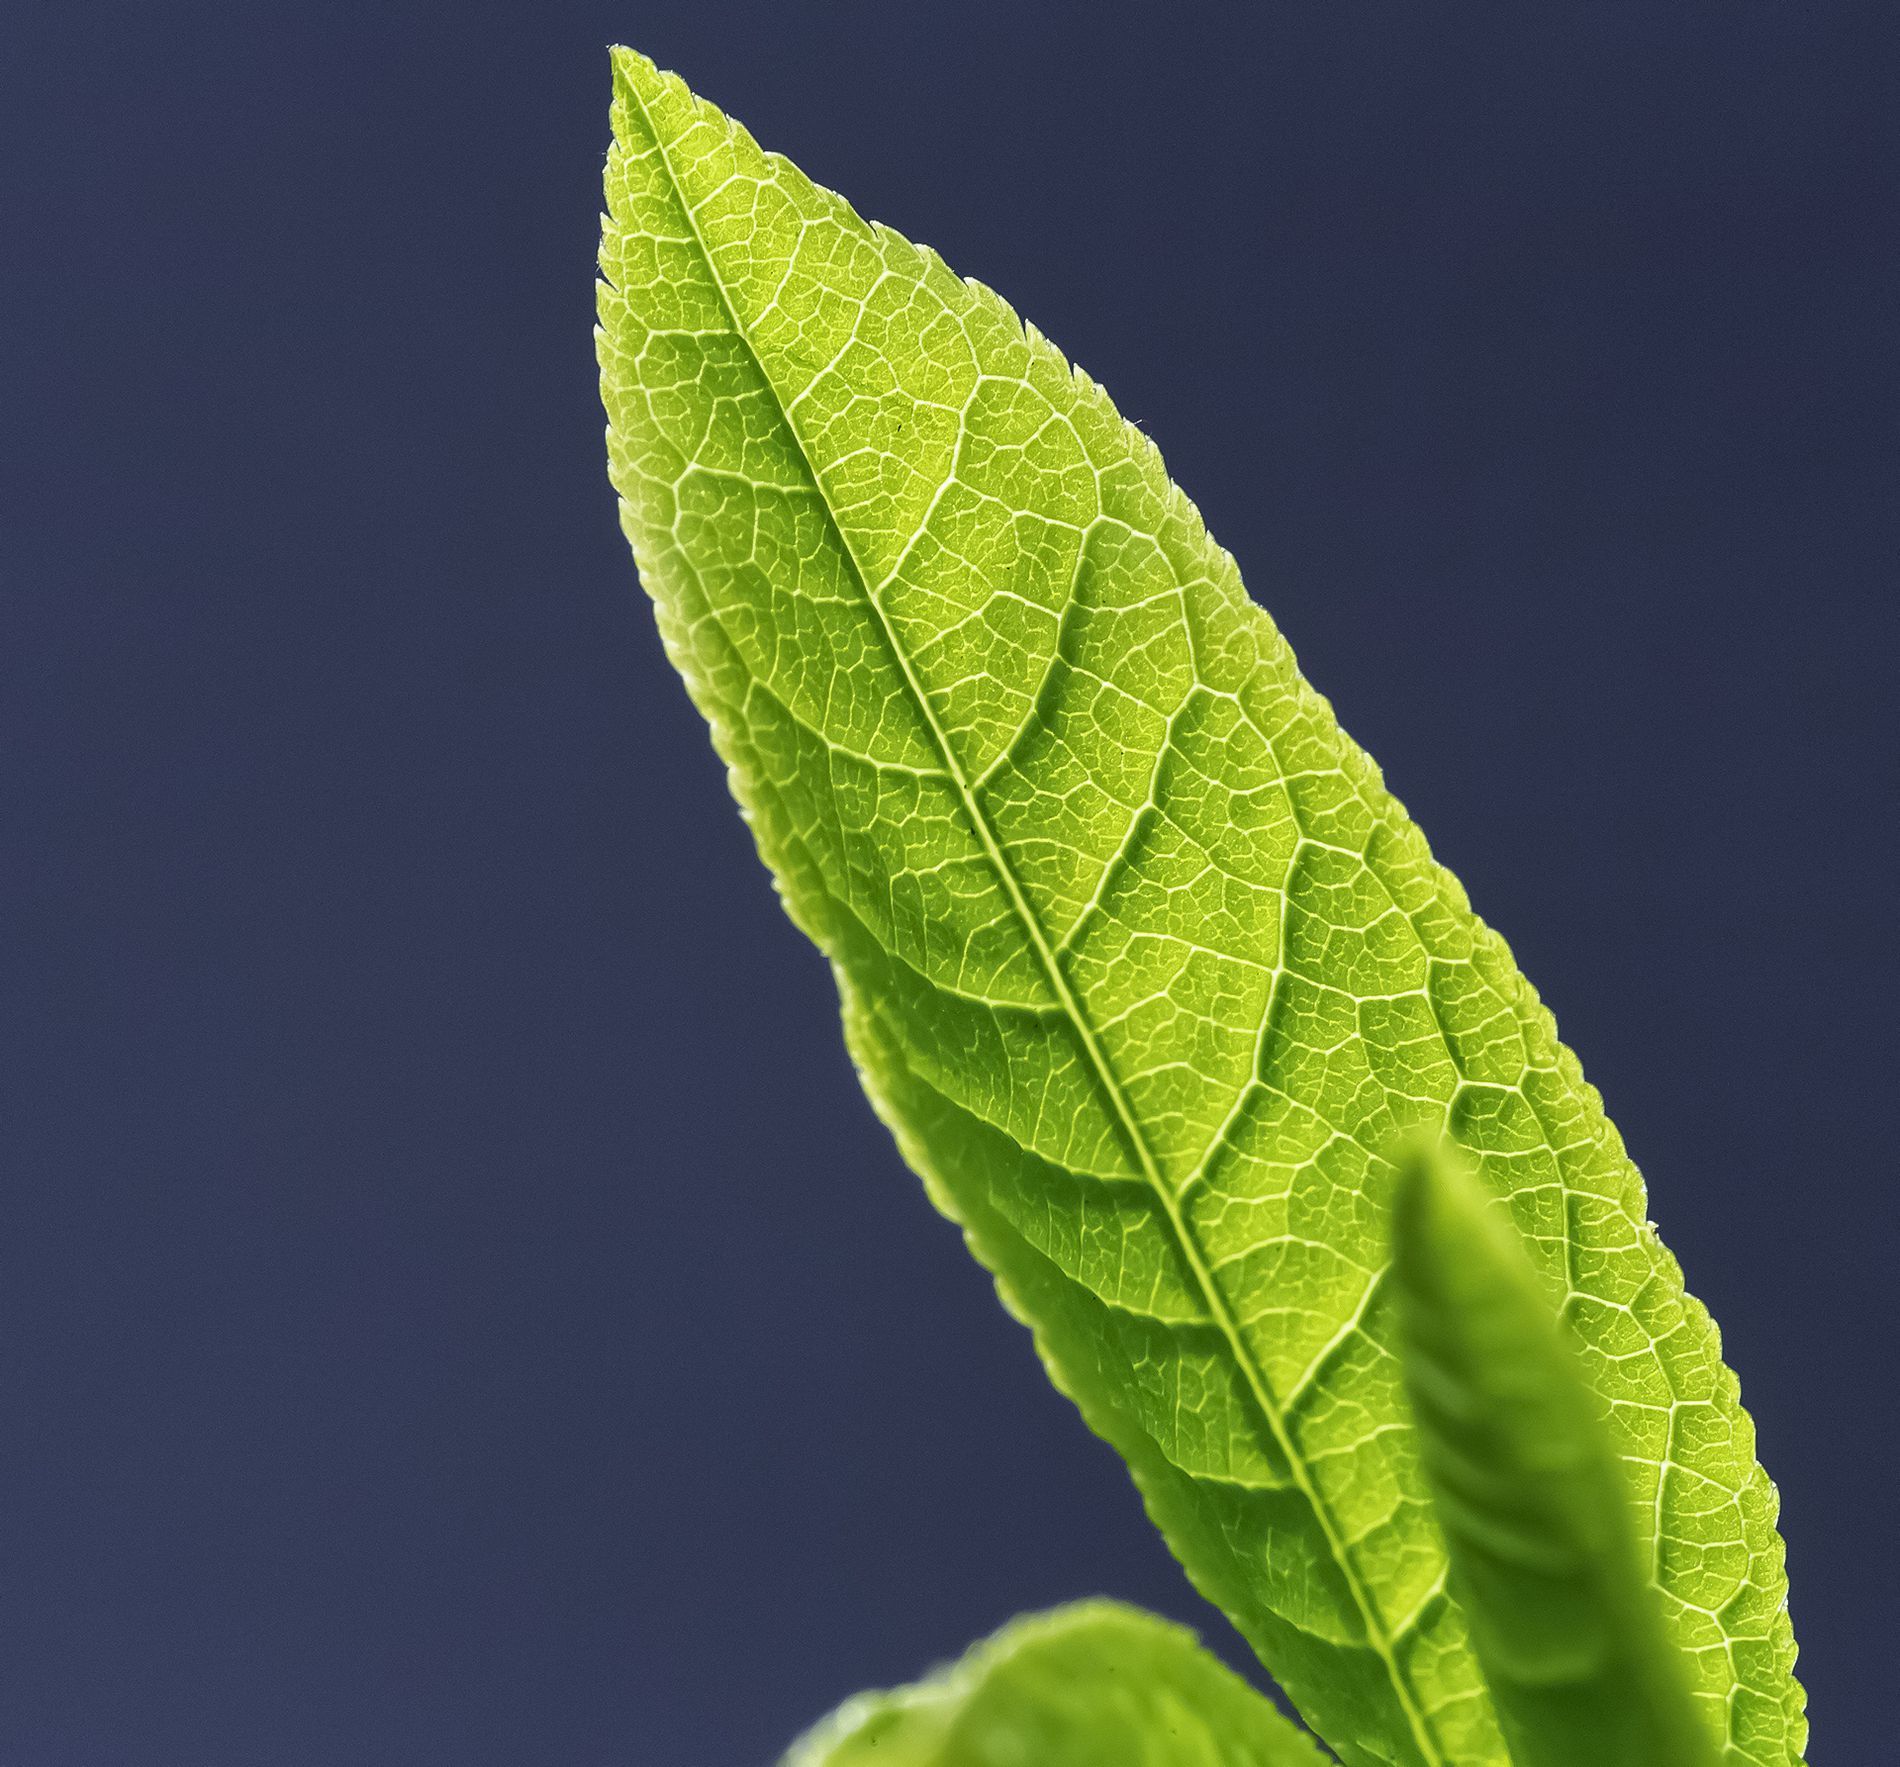
Nature’s Precision
A close-up shot of a vibrant green leaf, showcasing its intricate vein structure against a deep blue background, highlighting its natural beauty
From the macro perspective, the image is centered on the exact texture of the leaf with great focus on veins and edges. The setting is peaceful and refreshing with an implication of rebirth and rejuvenation. The composition is in stark contrasts of bright green of the leaf against dark rich blue color at the rear with a lovely resultant visual composition and harmony
Labels: Leaf, Plant, Outdoors, Tree, background
Camera: Canon Canon EOS 5D Mark III
Lens: EF100mm f/2.8 Macro USM, Canon EF 100mm f/2.8 Macro USM
Aperture: F14
Exposure: 1/100 sec
ISO: 2000
Focal length: 100.0 mm